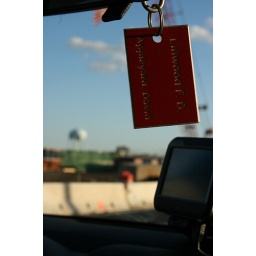
driving over 9th street bridge